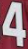
Number: 4